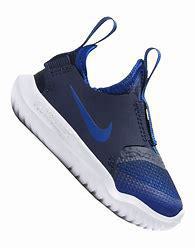
Brand: Nike
Model: Flex Runner 2